Henri de Feynes

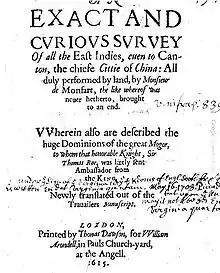
"Exact and Curious survey" by Henri de Feynes, 1615.

Henri de Feynes, Comte de Monfart, Monsart or Montfort, was a 17th-century French explorer and adventurer who was the first Frenchman to visit China. He may have been sent on a secret mission by King Henry IV. Henri de Feynes arrived in China in 1609, after three years travelling on land and on the seas. He finally reached the city of Canton.